George Latimer Bates

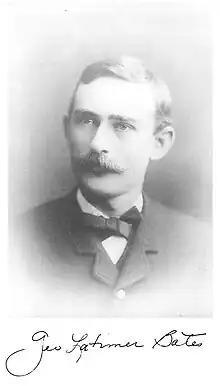

George Griswold Latimer Bates (March 21, 1863, Abingdon, Illinois US – January 31, 1940 Chelmsford UK), LL.D., M.B.O.U. was an American naturalist. He lived in central Africa and travelled widely, collecting specimens of natural history from which numerous new species were described. As many as 62 new species of mammals, reptiles and amphibians were described from his collections, including the Goliath frog, the hairy frog, and the Goliath shrew "Crocidura goliath". He published a "Handbook of the Birds of West Africa" (1930) and was compiling a catalogue of the birds of Arabia.